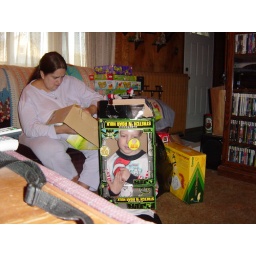
At home - Kevin's impression of a mime stuck in a box